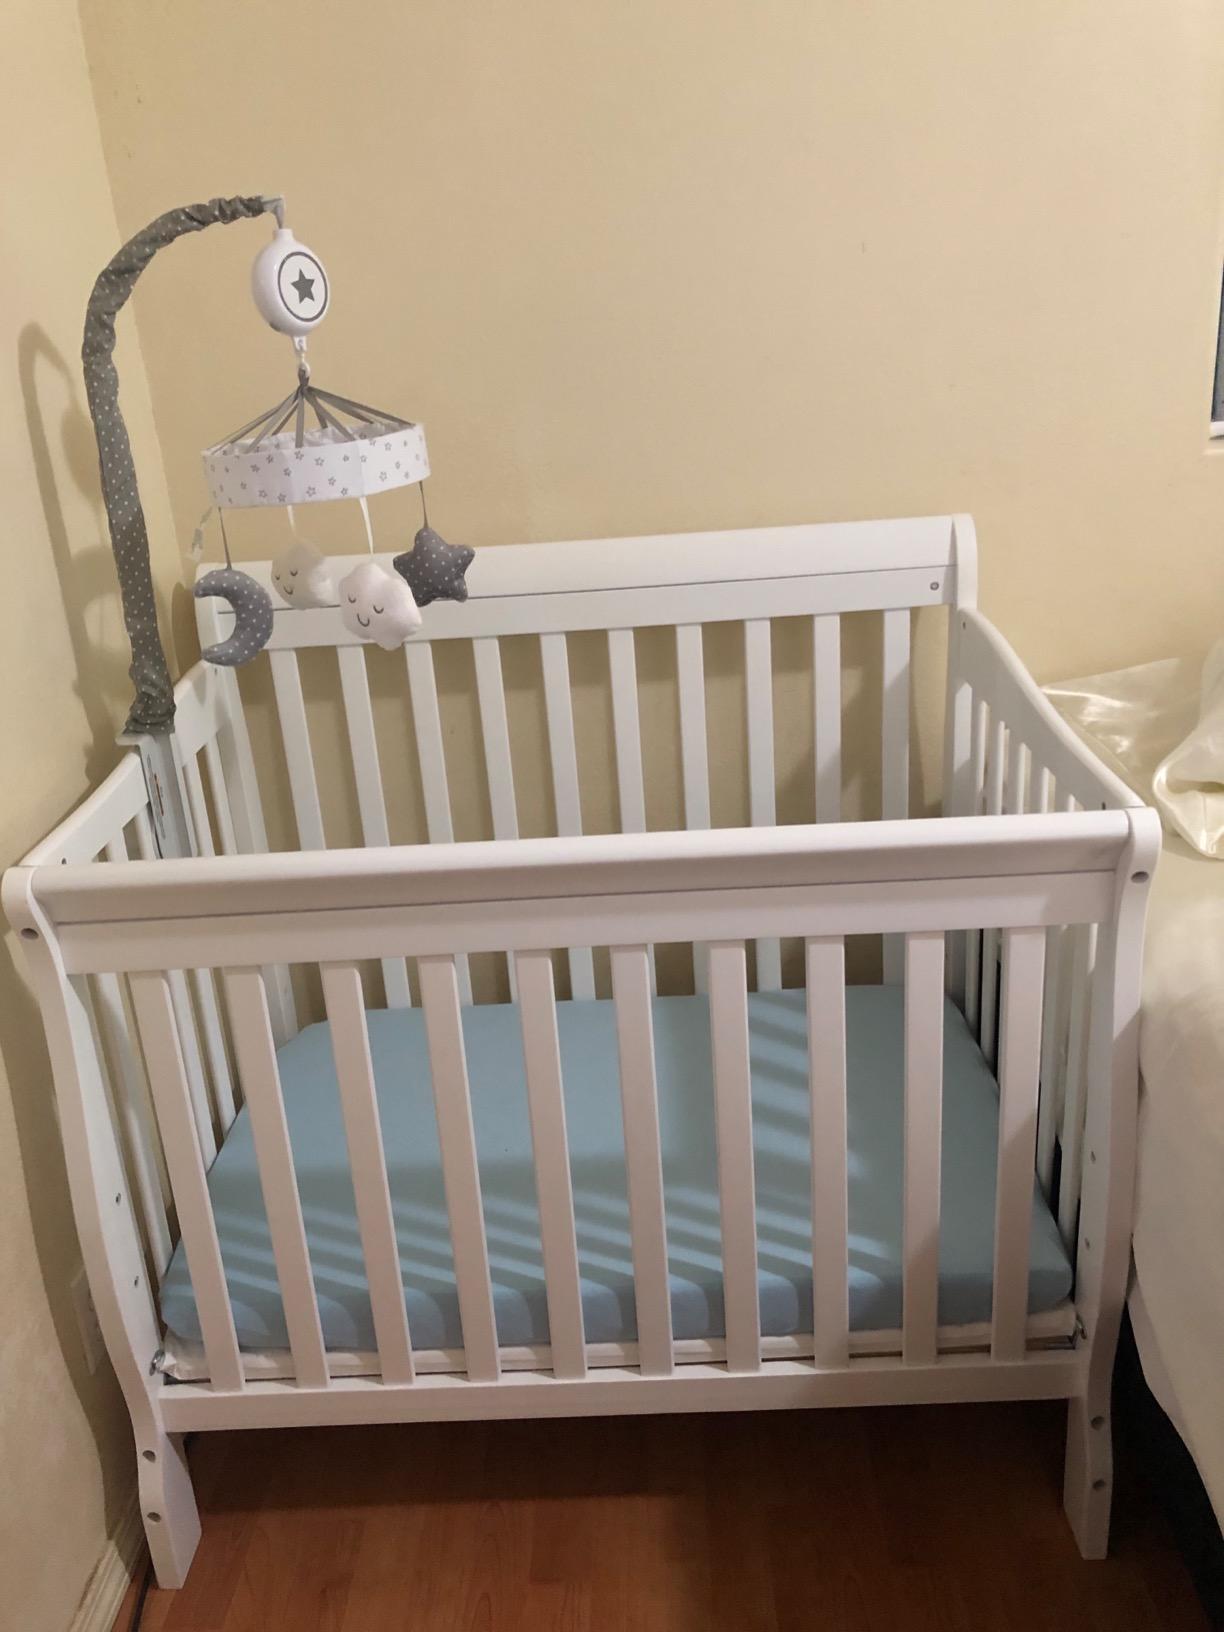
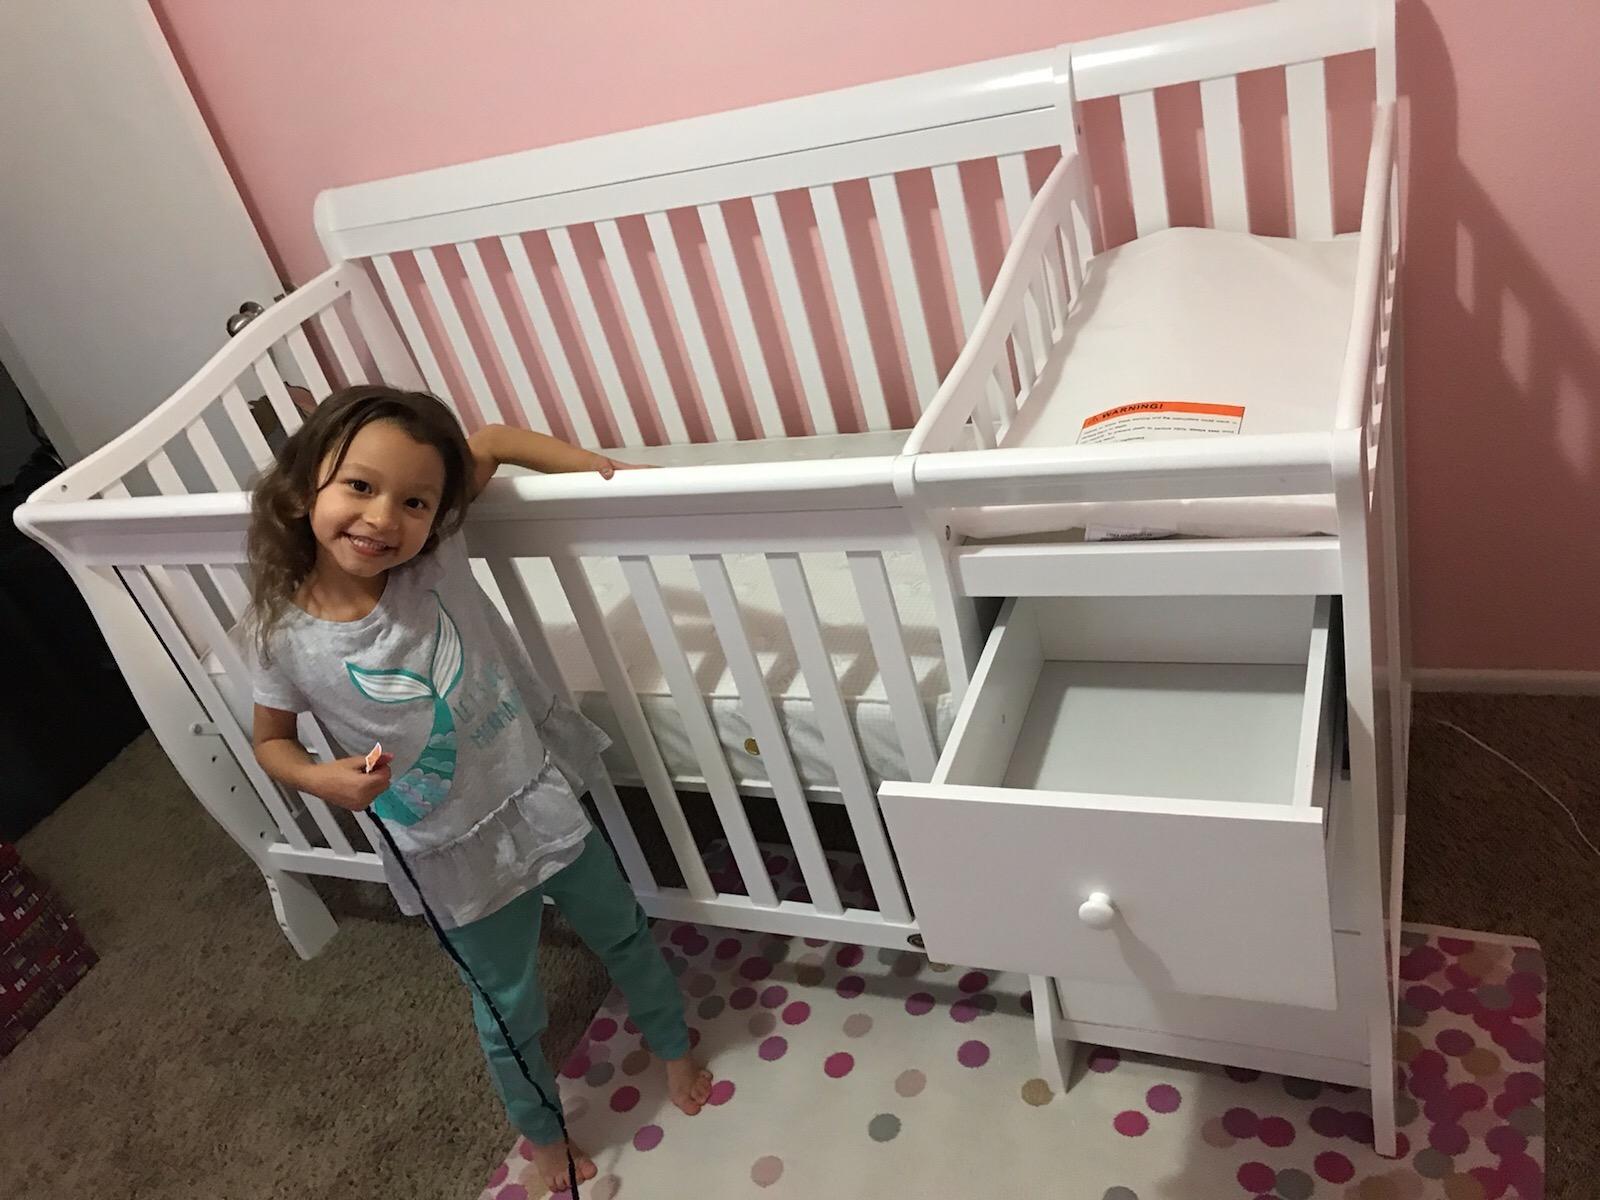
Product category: products_crib
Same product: no